J. Comyns Carr

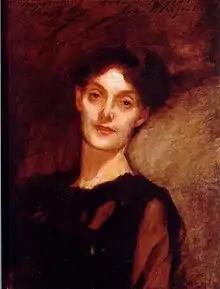
Mrs. J. W. Comyns Carr, John Singer Sargent, c. 1889

Carr leased the Comedy Theatre from 1893 to 1896. At the same time, his "King Arthur" (1895), a blank verse play inspired by the writings of Thomas Malory and Alfred Tennyson, as well as by the visual images of the Pre-Raphaelites, was produced by Henry Irving in the Lyceum Theatre. It starred Irving and Ellen Terry, with music composed by Arthur Sullivan and sets, costumes and artwork designed by Carr's friend Edward Burne-Jones. This spectacular production was a success for Irving and ran for over 100 performances, also touring North America. Another play that year was "Delia Harding", an adaptation of a Victorien Sardou play, at the Comedy Theatre. Also for Irving's company, in 1897 he produced an English version of "Madame Sans-Gêne" by Sardou and Émile Moreau in 1897, which played on both sides of the Atlantic. Carr also dramatised "The Strange Case of Dr. Jekyll and Mr. Hyde" in 1910, starring H. B. Irving at Queen's Theatre.